Wojciech Szczęsny

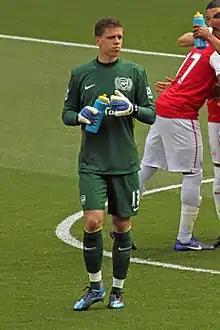
Wojciech Szczęsny before a match against Chelsea in 2012.

Following Szczęsny's form after playing consecutive Premier League matches, Arsène Wenger confirmed that he would remain Arsenal's first choice goalkeeper, stating, "he's done nothing for me to take him out." On 16 February, Szczęsny made his UEFA Champions League debut against Barcelona at the Emirates Stadium, making saves in a 2–1 victory. On 27 February, Szczęsny let in a last-minute Birmingham City winner in the League Cup Final; a header from Nikola Žigić caused confusion between Szczęsny and defender Laurent Koscielny where the latter pulled out of a clearance at the last minute causing the former to lose control of the ball, which rolled right into the path of Birmingham forward Obafemi Martins, who converted from close range.